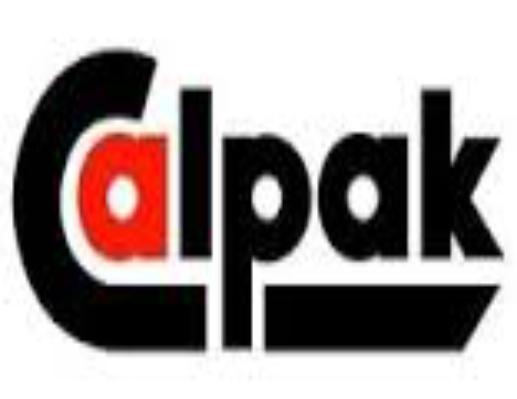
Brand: calpak
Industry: Others